Swan Lake Nature Sanctuary

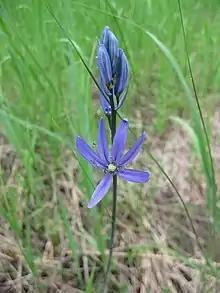
Camas lily in bloom

First Nations people have lived in coastal B.C. areas for at least 8–9,000 years, though the oldest documented archaeological sites in the Victoria area are about 4,150 years old.